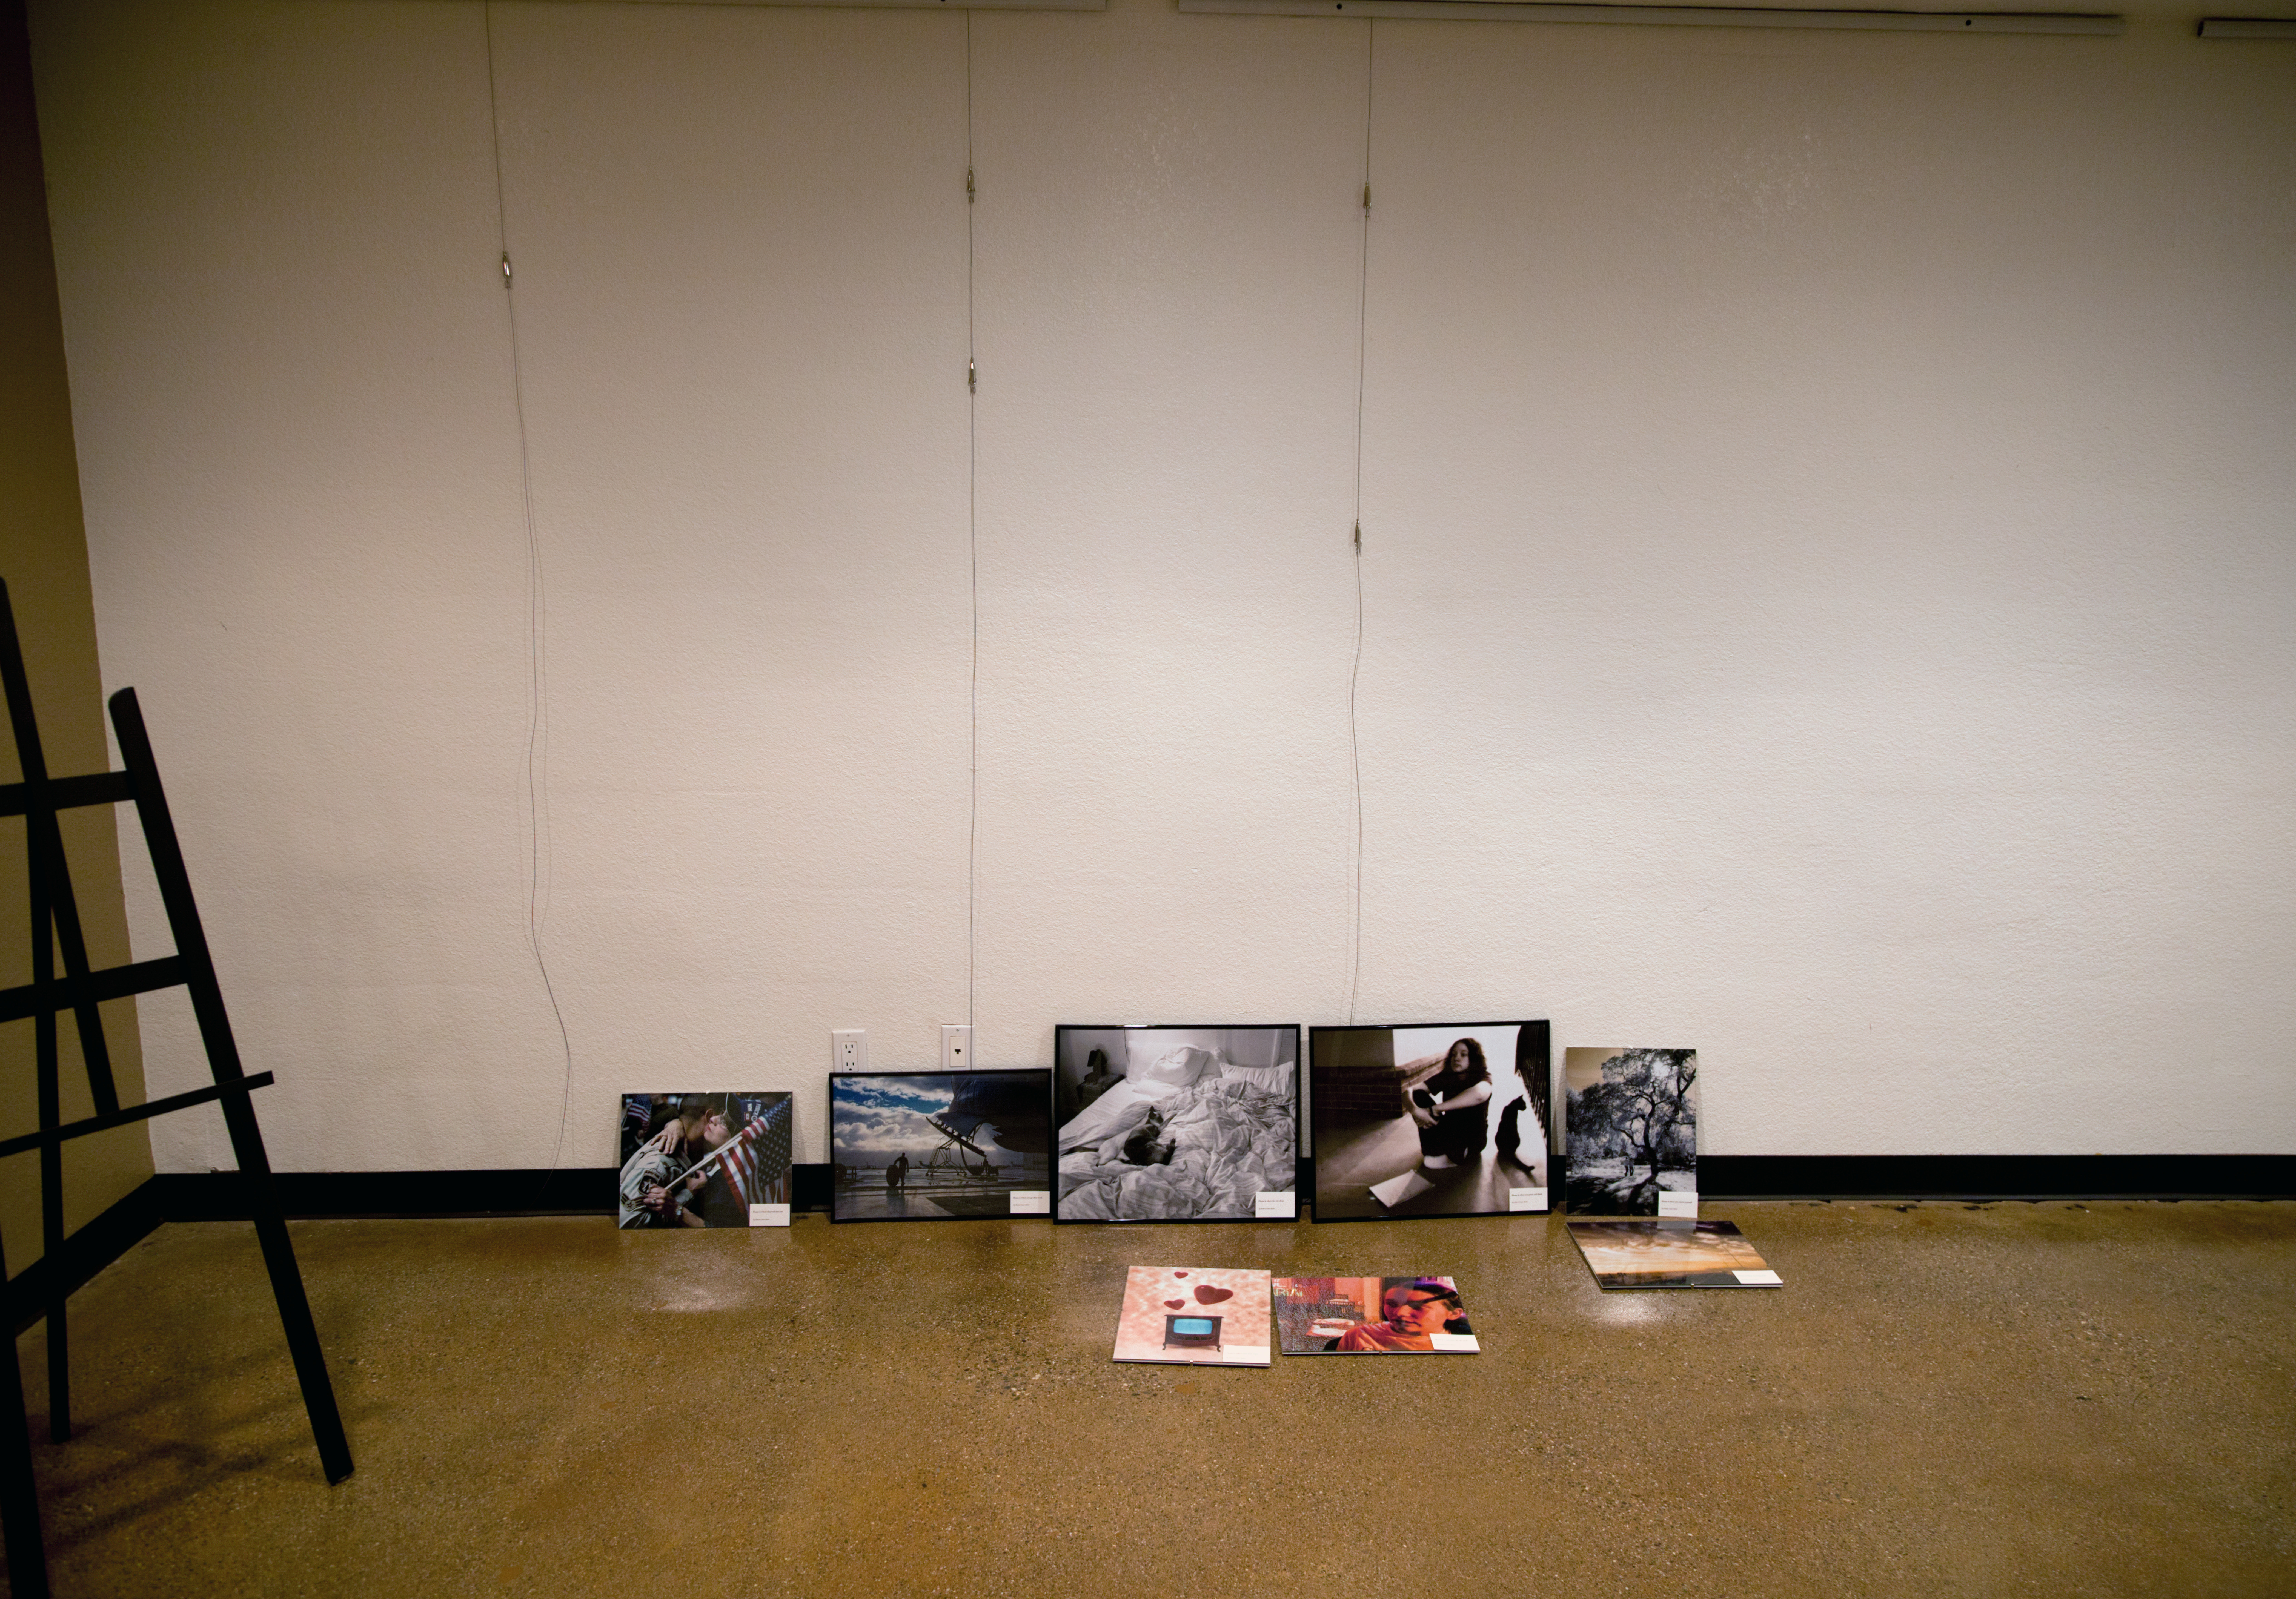
wood, floor, wall, show, room, interior design, art, design, installation, tourist attraction, shape, sacramento, secondsaturday, vox